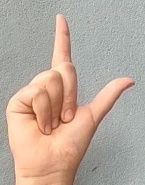
ASL sign: L